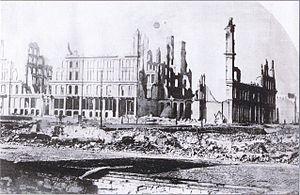
Cet article relate l'histoire et divers aspects de l'architecture de Chicago, la troisième plus grande ville des États-Unis. L'architecture de cette ville a reflété et influencé pendant longtemps l'architecture américaine. La ville de Chicago comprend certains des premiers bâtiments réalisés par des architectes aujourd'hui mondialement reconnus. Comme la plupart des bâtiments du centre-ville ont été détruits par le Grand incendie de 1871, ils sont plutôt réputés pour leur originalité que pour leur ancienneté. À la suite de cet événement qui marqua définitivement l'histoire de la ville, Chicago devient un laboratoire d'expériences architecturales où se côtoient une multitude de styles et de mouvements allant de la fin du XIXᵉ siècle jusqu'à nos jours.